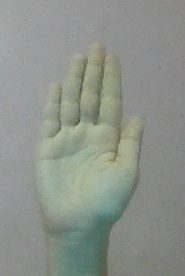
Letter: seen